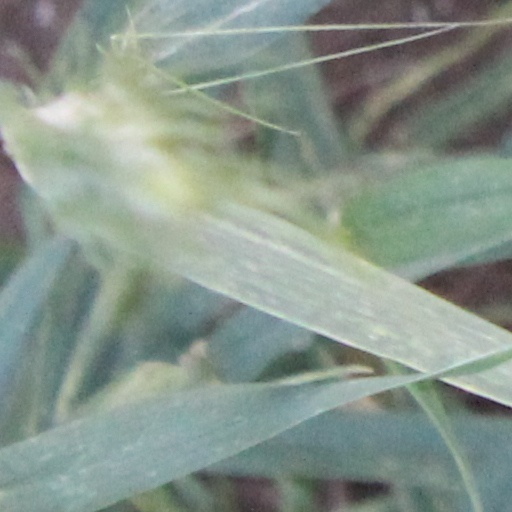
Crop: wheat